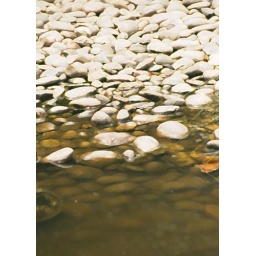
V169D rocks in water FR